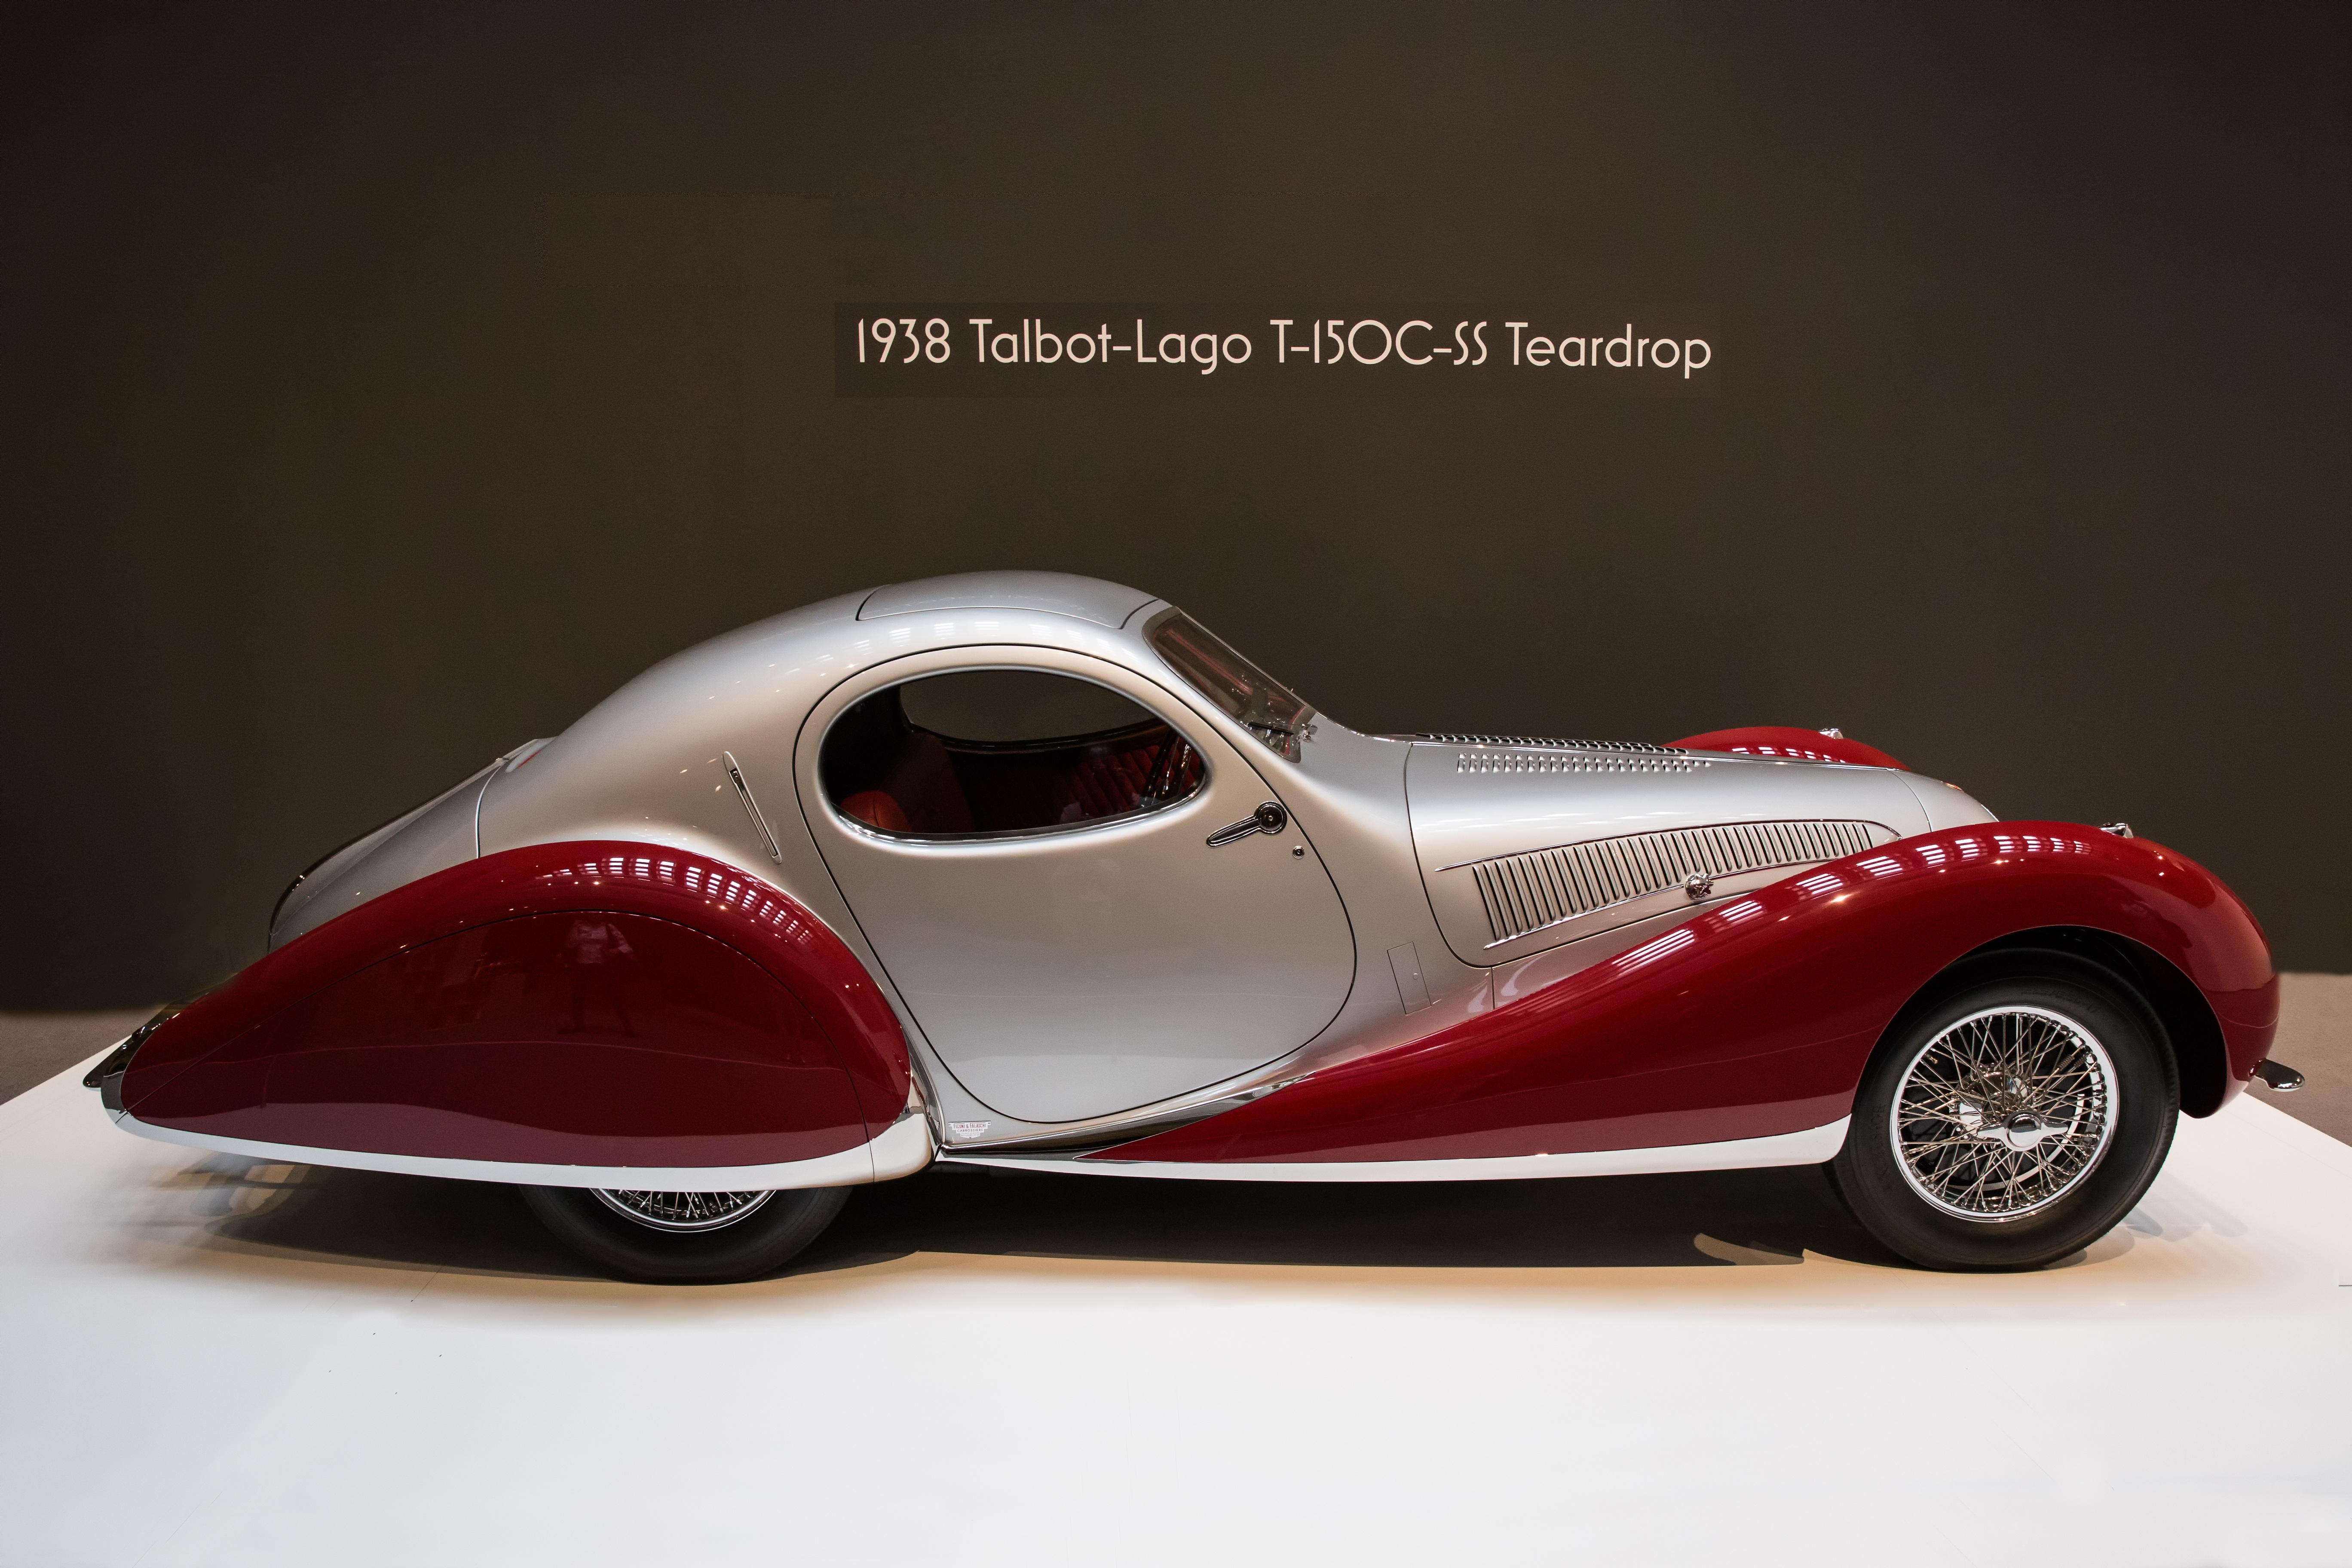
car, automobile, vehicle, sports car, vintage car, art deco, race car, supercar, luxury, model car, concept car, land vehicle, automobile make, automotive design, luxury vehicle, bugatti type 57, jaguar xk120, 1938 talbot lago t 150c ss teardrop